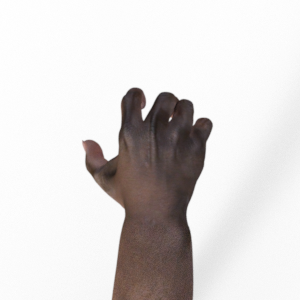
Label: rock